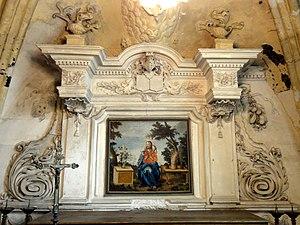
Mobilier de l'église - voir titre.
L'église Saint-Nicolas est une église catholique paroissiale située à Tessancourt-sur-Aubette, dans les Yvelines, en France. Elle remonte, pour ses parties les plus anciennes, au second quart du XIIᵉ siècle, et se compose alors d'une nef unique non voûtée ; d'une base de clocher voûtée d'arêtes et d'une abside à pans coupés voûtée en cul-de-four. La base du clocher se distingue par ses arcs-doubleaux en tiers-point, qui annoncent le style gothique, et contrastent avec les formes de voûtement typiquement romans et avec l'archaïsme de certains chapiteaux. Très peu d'absides du type de Tessancourt subsistent dans le Vexin, mais son architecture est extrêmement sobre. Vers le milieu du XIIᵉ siècle, la nef est agrandie par l'adjonction de bas-côtés au nord et au sud, mais le début du bas-côté sud n'est jamais construit, et une fenêtre romane subsiste au sud de la nef, dans la deuxième travée. Le clocher roman paraît également inachevé : il semble lui manquer un étage octogonal. L'étage de beffroi manque de grâce, et la flèche octogonale en pierre est trapue. Initialement le clocher était libre au nord et au sud.